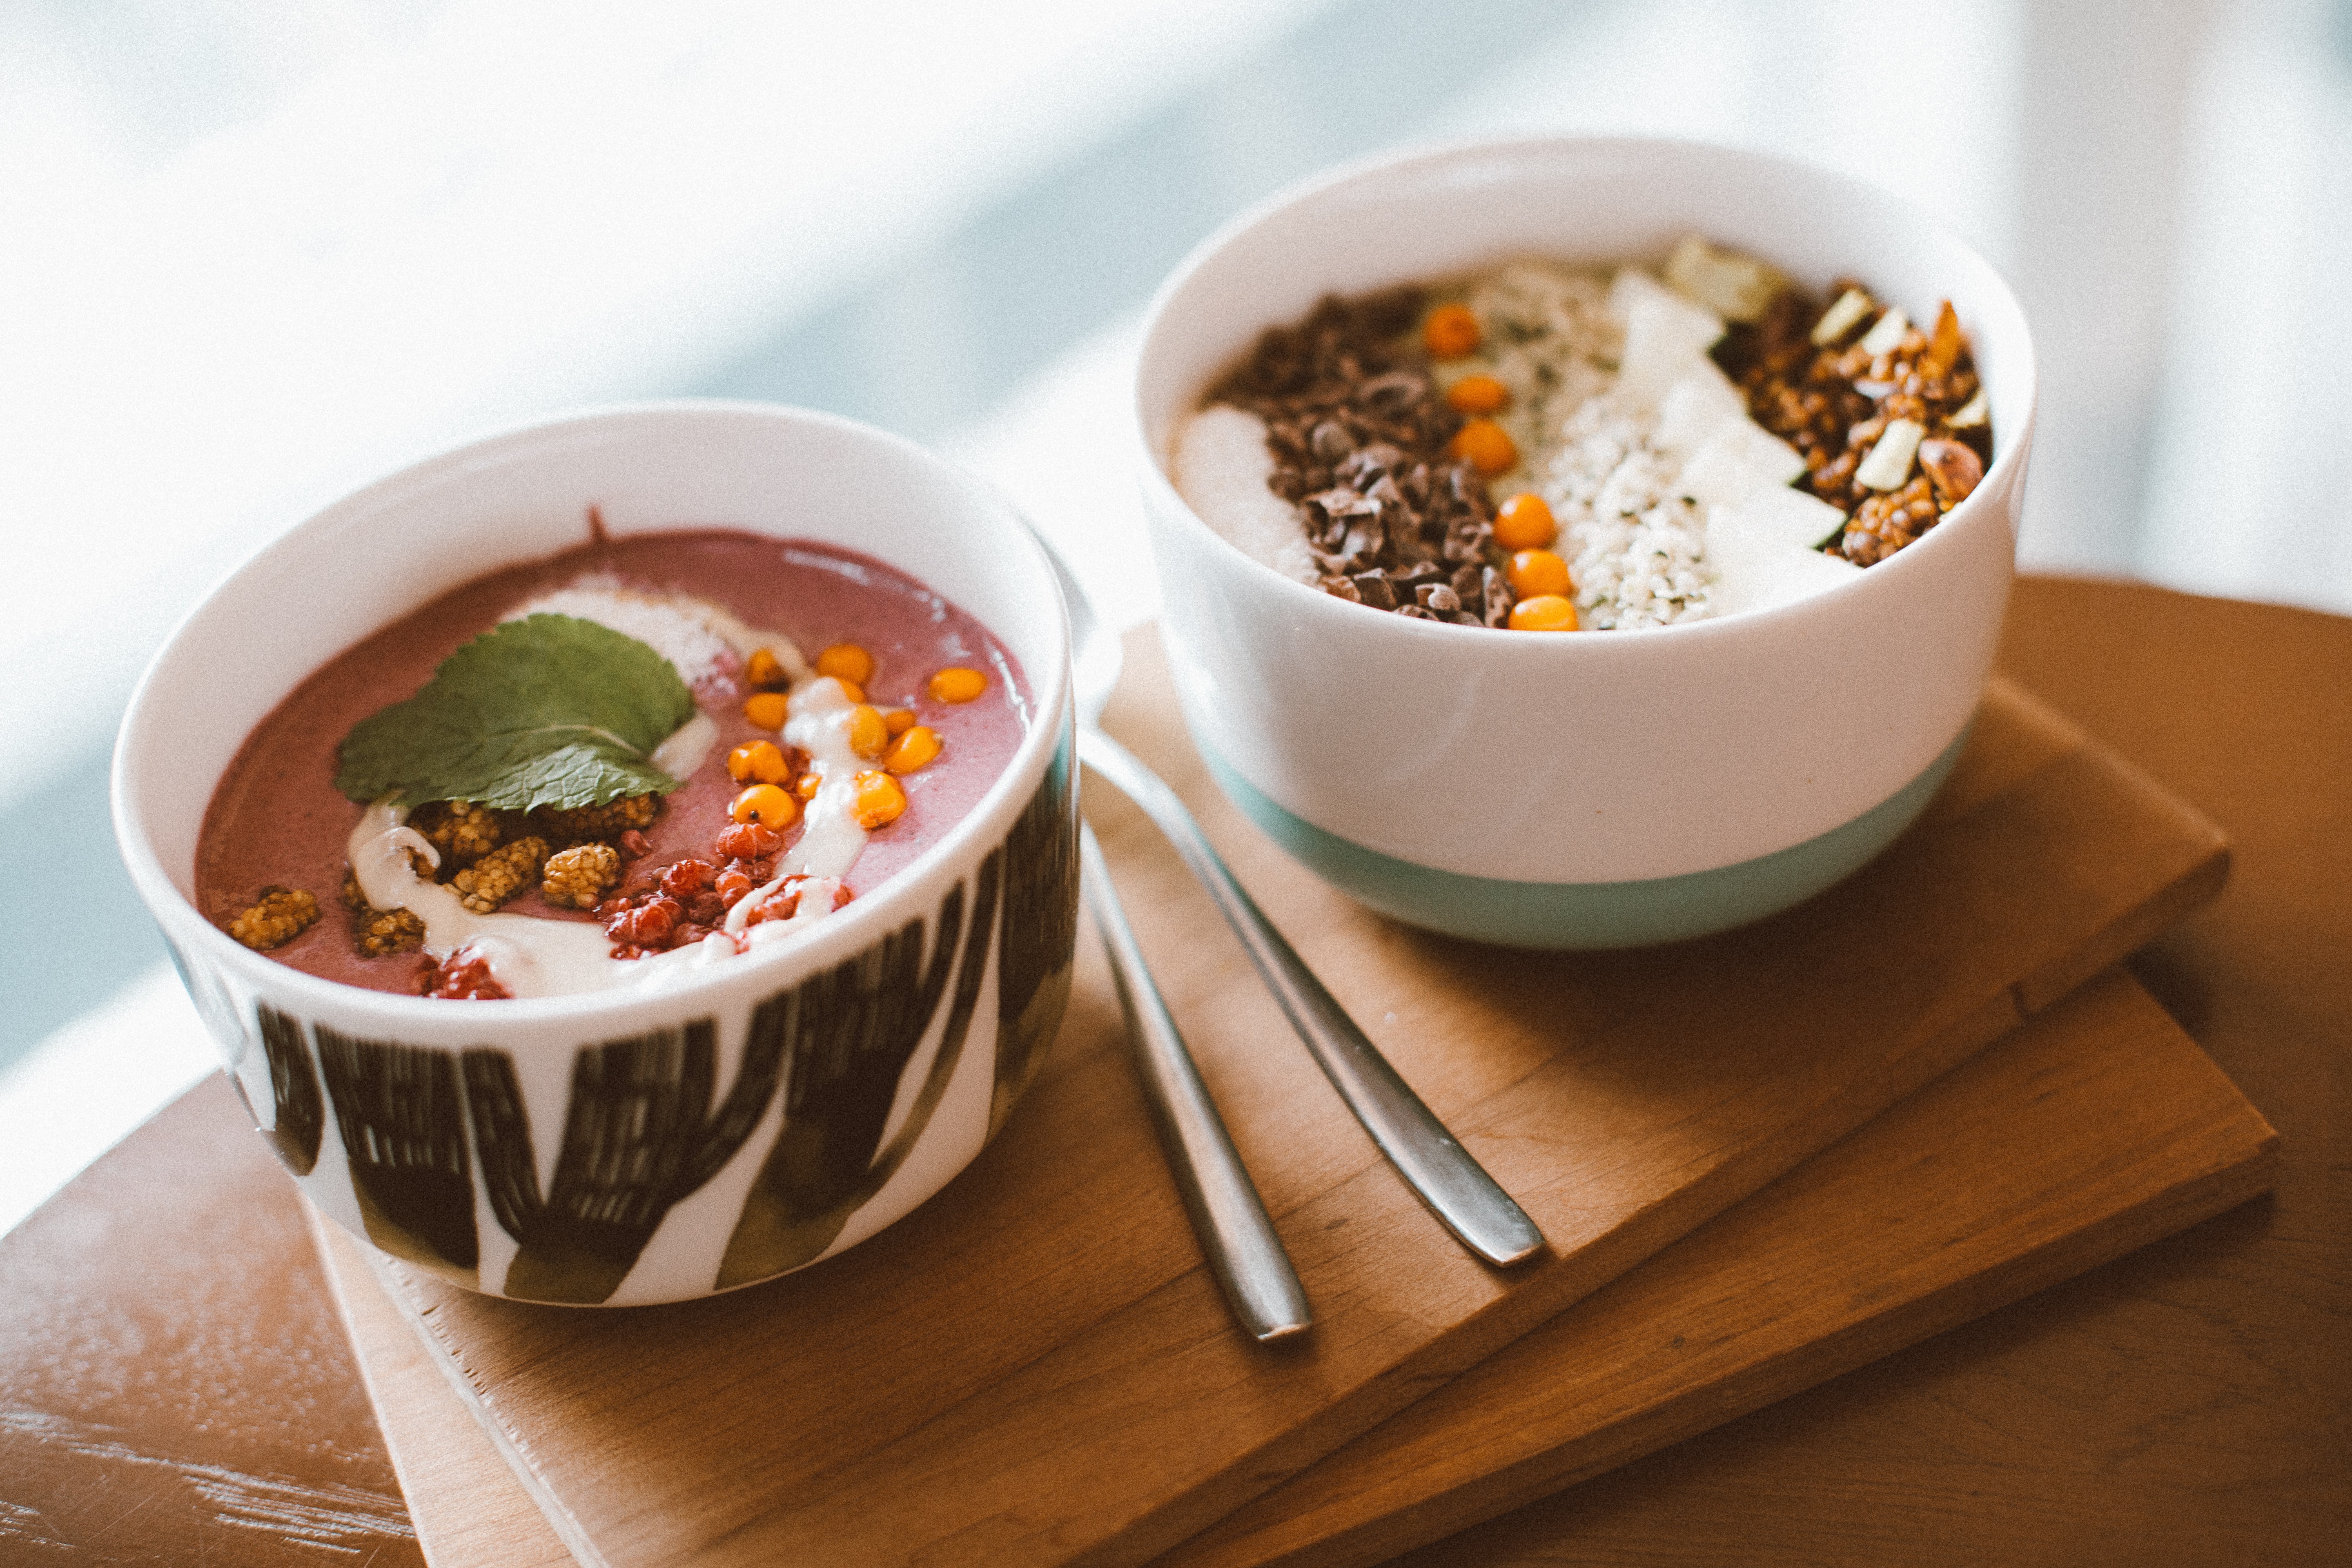
dish, food, vegetarian food, tableware, cuisine, meal, breakfast, recipe, commodity